Yosel Tiefenbrun

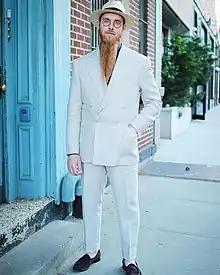

Yosel Tiefenbrun (born in Brooklyn, New York) also known as Rabbitailor, is an American tailor and rabbi, based in Williamsburg, Brooklyn. He is best known for being a Savile Row-trained bespoke tailor. Tiefenbrun has been awarded Best in Show at the Golden Shears Award Ceremony.